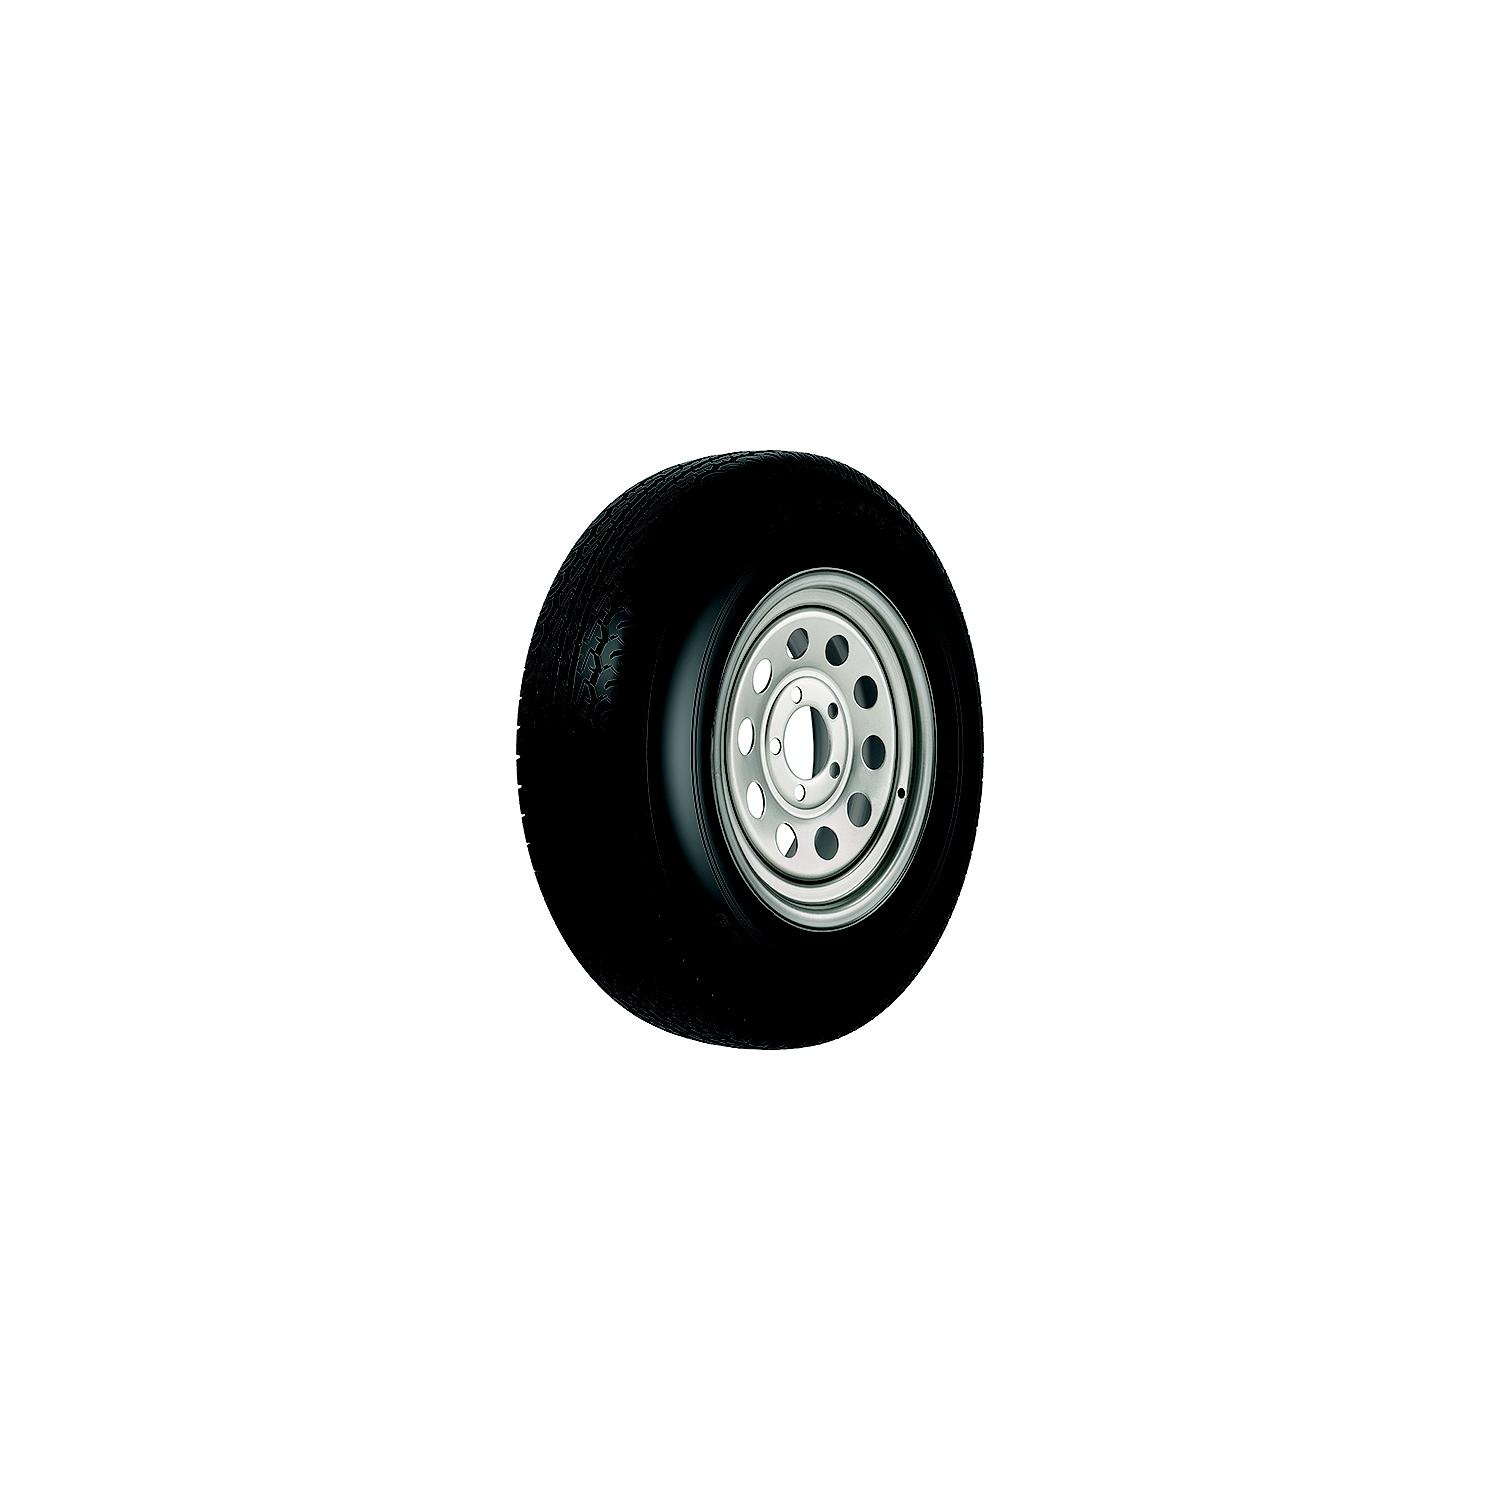
Loadstar Tires 34947 Tire and Wheel (Rim) Assembly KR35, ST235/80R16 8 Hole E Ply, Modular Silver,
Brand: Loadstar Tires
ST235/80R16 E/8 Hole Modular Silver
Category: Home & Garden > Lawn & Garden > Outdoor Power Equipment Accessories > Tractor Parts & Accessories > Tractor Tires > Garden Tractor Tires